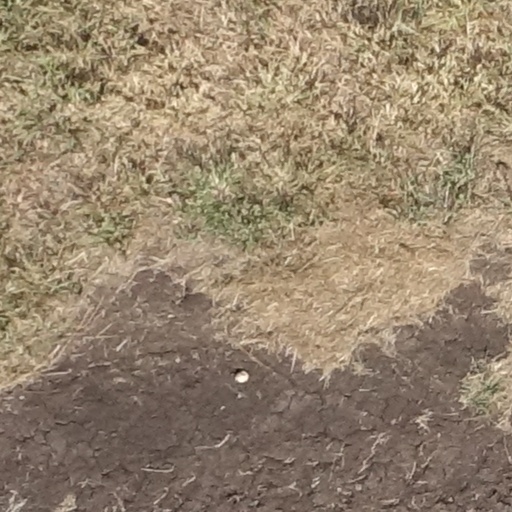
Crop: sorghum